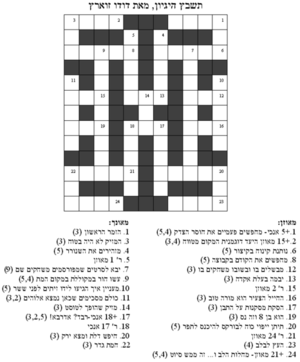
Les mots croisés sont un jeu de lettres connu dans le monde entier. Son but est de retrouver tous les mots d'une grille grâce aux définitions données en annexe. Des définitions sont données pour toutes les lignes et toutes les colonnes de la grille : ainsi les mots de ces deux directions s'entrecroisent, d'où le nom de « mots croisés ».